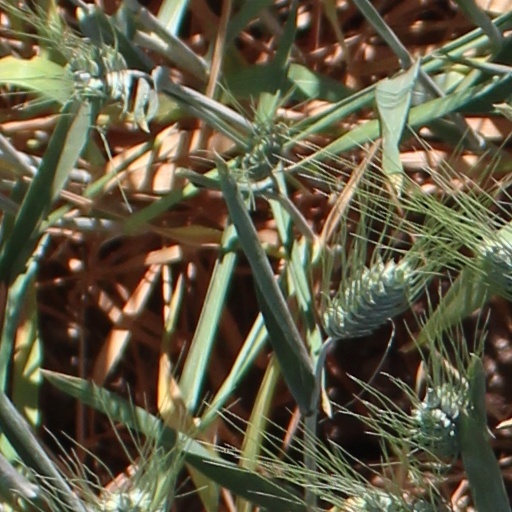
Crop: wheat